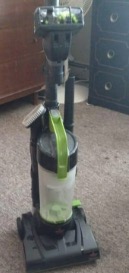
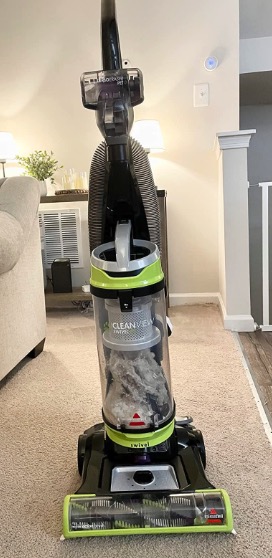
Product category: items_vacuum
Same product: no